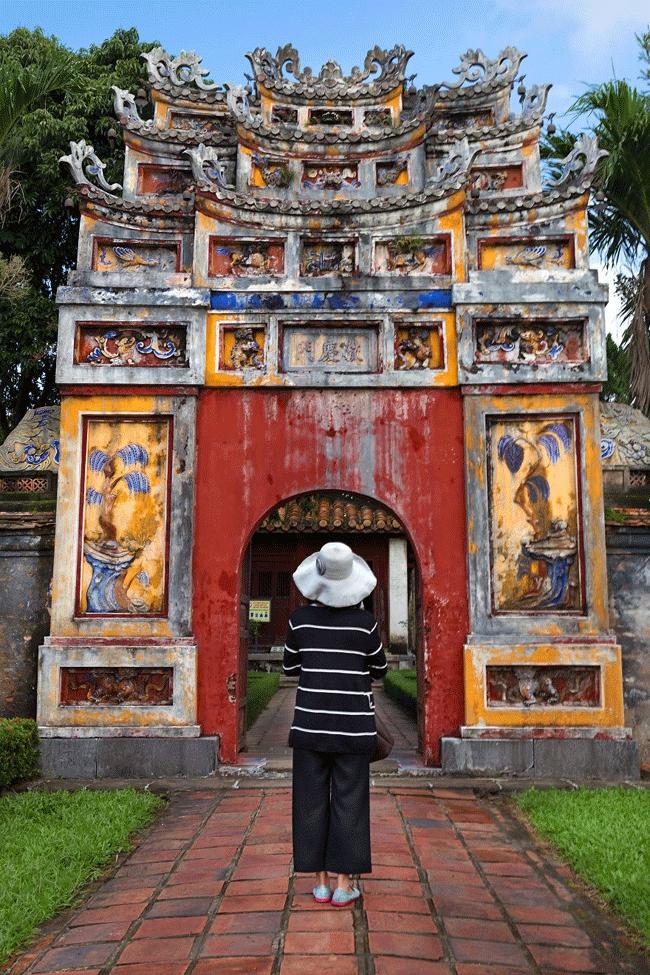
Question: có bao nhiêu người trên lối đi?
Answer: có một người trên lối đi